Saint Silvan

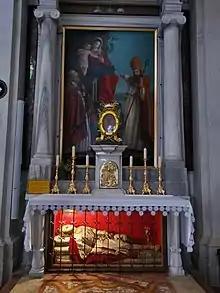
Silvan in St Blaise's Church Dubrovnik

Saint Silvan was a Christian martyr possibly from the fourth century and buried in St Blaise's Church in Dubrovnik since the mid of the 19th century. Saint Silvan, of whom not much is known, is commemorated on 30 July.